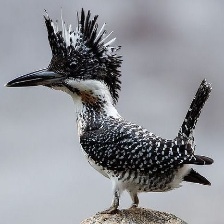
Species: CRESTED KINGFISHER
Scientific name: MEGACERYLE LUGUBRIS